Christopher Tugendhat, Baron Tugendhat

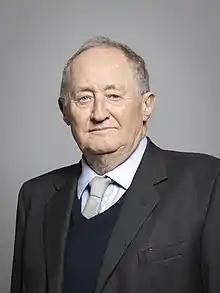
Official portrait, 2020

Christopher Samuel Tugendhat, Baron Tugendhat (born 23 February 1937), is a British politician, businessman, journalist and author. A member of the Conservative Party, he first served as a Member of Parliament (MP) from 1970 to 1977, when he was appointed to the European Commission, of which he served from 1981 until 1985 as its First Vice-President. Lord Tugendhat entered the House of Lords in 1993, where he sits as a life peer.